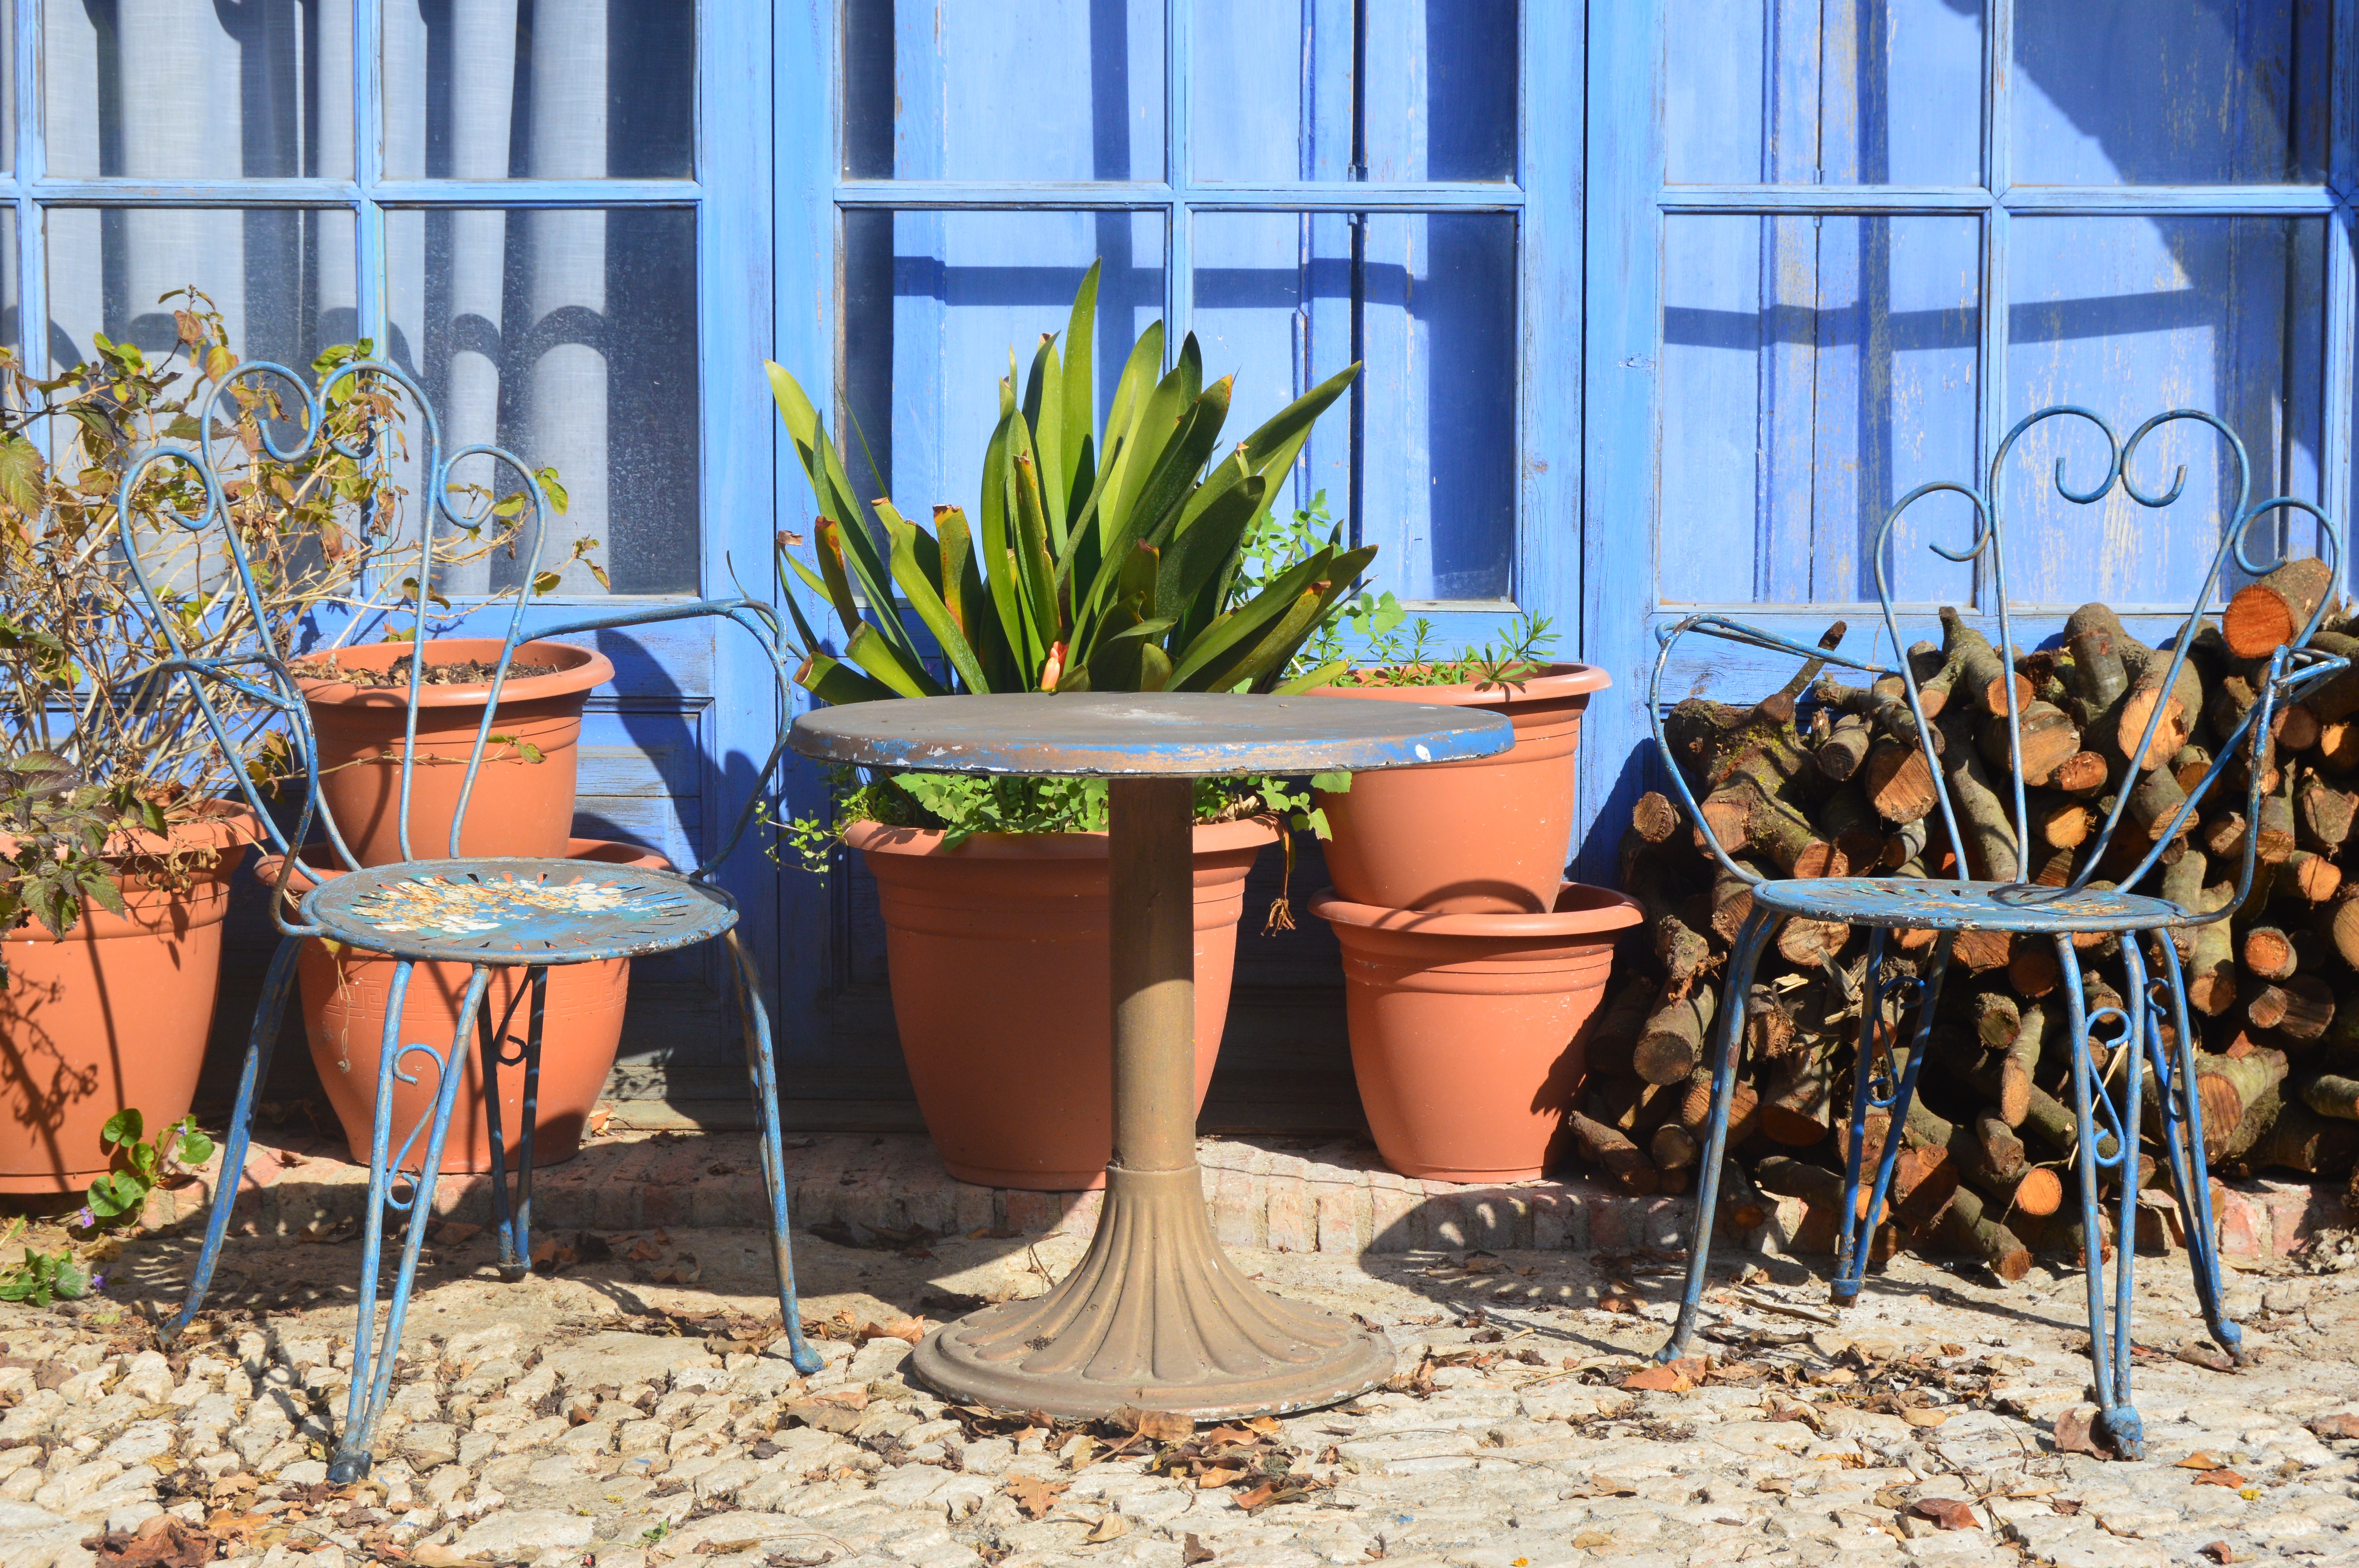
rustic, colorful, still life, picturesque, old, blue